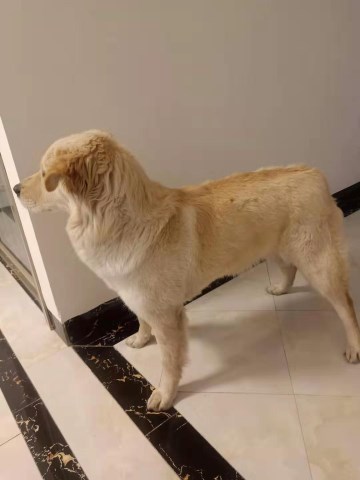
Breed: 5355-n000126-golden_retriever